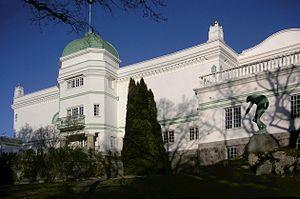
L'histoire architecturale de Stockholm remonte au tout début du XIIIᵉ siècle. D'après certaines sources, il est possible qu'une tour défensive ait été édifiée sur l'île de Stadsholmen aux environs de l'an 1200, voire à la fin du XIIᵉ siècle.
Gustaf Ferdinand Boberg, né le 11 avril 1860 à Falun, mort le 7 mai 1946 à Stockholm, est un architecte et designer suédois. Il fut en son temps l'un des architectes les plus en vue de Suède, et a laissé un grand nombre d'œuvres monumentales.